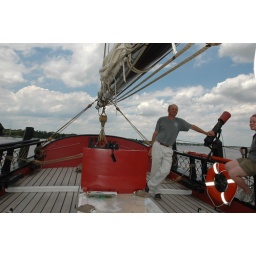
Photos from an afternoon in Chestertown, MD, including a public sail on the 1767 replica ship Sultana